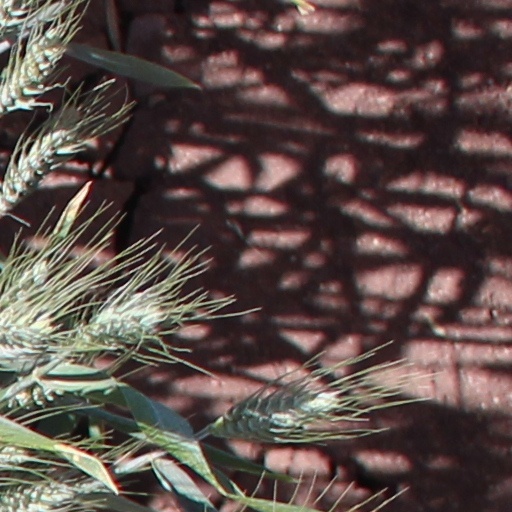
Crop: wheat